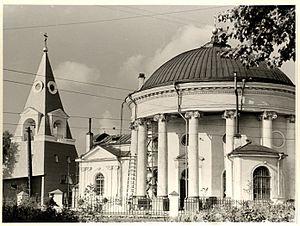
L'église de la Sainte-Trinité, dite église « Koulitch et Paskha », est une église orthodoxe de Saint-Pétersbourg de style néoclassique, construite en 1785-1790 par Nikolaï Lvov. Elle a été commandée par le général-prince Wiazemski, pour son domaine et pour la paroisse des habitants de son village qui s'appelait Alexandrovskoïe. Elle se trouve sur la rive gauche de la Néva au sud-est du quartier historique de la ville et dépend de l'éparchie de Saint-Pétersbourg du patriarcat orthodoxe de Russie.